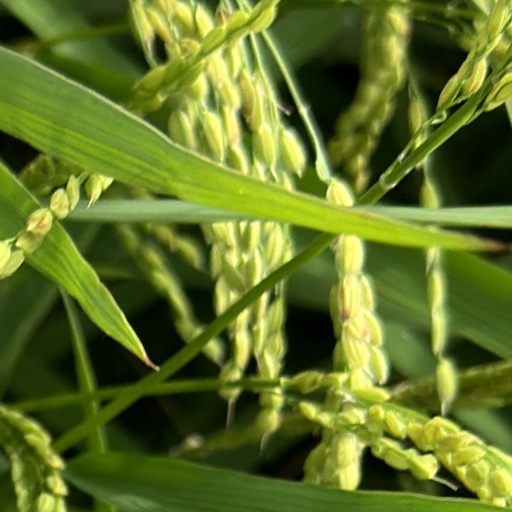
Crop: rice